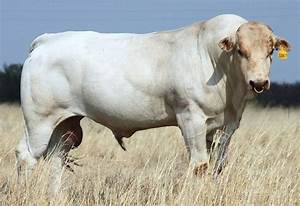
Label: cow